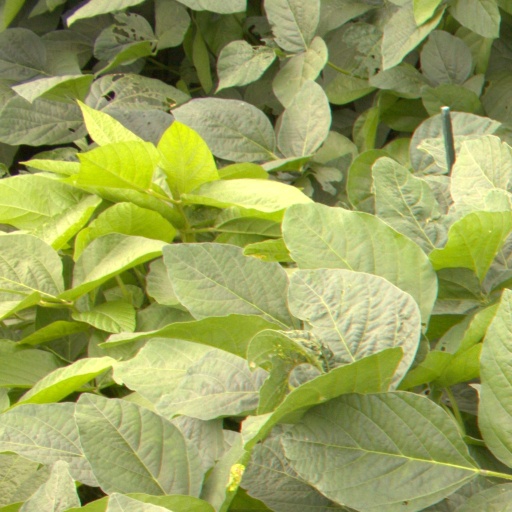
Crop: soybean